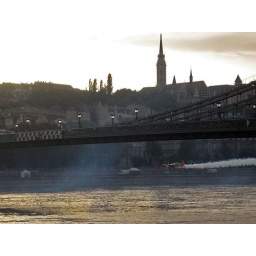
An airplane flying under the bridge.